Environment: real
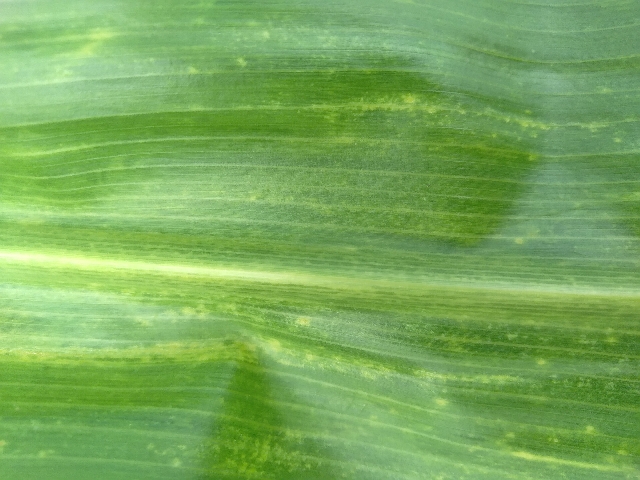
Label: lethal_necrosis